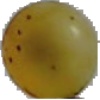
Label: white_grape